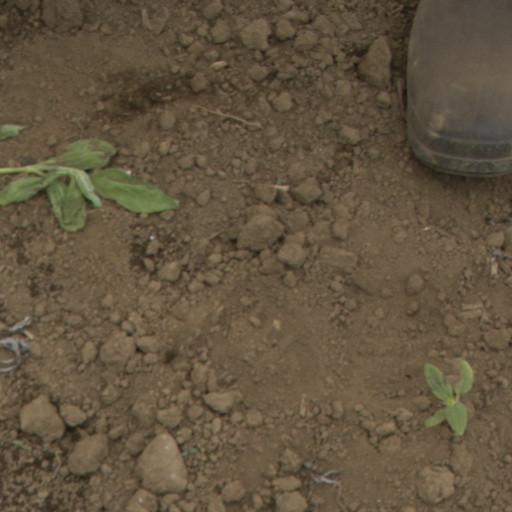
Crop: Jerusalem artichoke